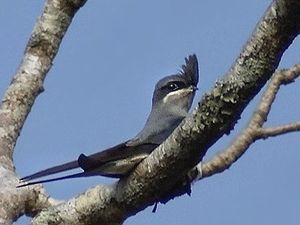
Træsejlere
Gråtoppet træsejler
Træsejlere er en fuglefamilie i ordenen sejlere.